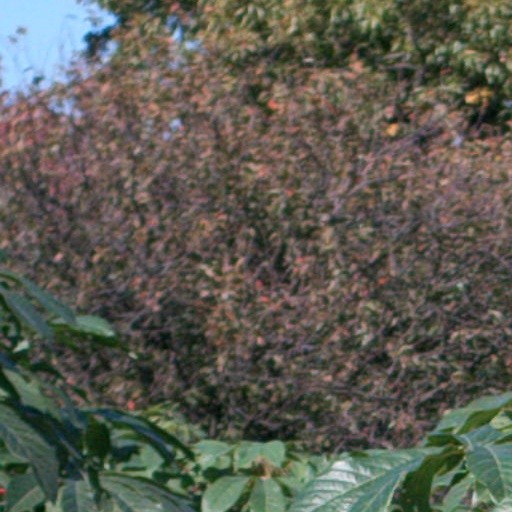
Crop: cassava